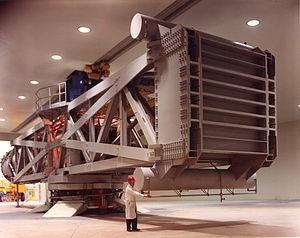
Le Goddard Space Flight Center, est le principal centre de la NASA consacré à la recherche scientifique. Il est fondé le 1ᵉʳ mai 1959 et emploie environ 10 000 personnes. Le centre est spécialisé dans la conception et la réalisation de missions dans le domaine de l'observation de la Terre, de l'astronomie, de la cosmologie et de l'étude du Soleil. Environ 250 missions spatiales scientifiques sont conçues au sein du centre Goddard, dont les missions du programme Explorer, les télescopes spatiaux James-Webb, INTEGRAL et SWIFT, l'observatoire cosmologique COBE et les satellites météorologiques de la NOAA.
Un simulateur de vol spatial est un système qui essaye de répliquer, ou simuler, l'expérience du vol spatial dans un véhicule spatial aussi précisément que possible. Les différents types de simulateurs de vol vont des reproductions physiques d'habitacle montées sur vérins hydrauliques commandés par une informatique de pointe ou dans des piscines pour simuler l'impesanteur.